Alexei Yashin

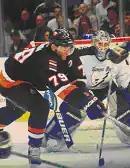
Yashin playing for the New York Islanders

In the 2001 offseason, the New York Islanders were looking to upgrade their first line centre position and had four choices, with the Islanders general manager Mike Milbury choosing to go for one of the two available on the trade market, rather than sign one of the two available as free agents. Yashin and Jason Allison of the Boston Bruins were the trade targets, and Milbury chose to go with Yashin after the Bruins asked for too much in return for Allison. On the day of the 2001 NHL entry draft, Yashin was traded to the New York Islanders in exchange for defenceman Zdeno Chára, forward Bill Muckalt and the second overall pick, which the Senators used to select highly touted centre Jason Spezza. Milbury promptly re-signed Yashin to a ten-year, $87.5 million contract. Although his contract was reduced by 24% due to the new NHL Collective Bargaining Agreement (CBA) signed in 2005, Yashin was widely considered to be grossly overpaid and virtually untradeable.